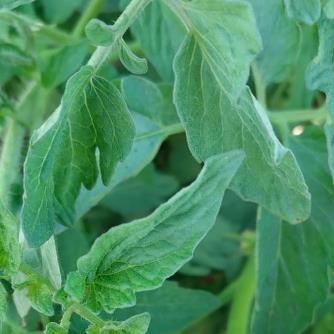
Crop: Tomato
Condition: healthy-leaf